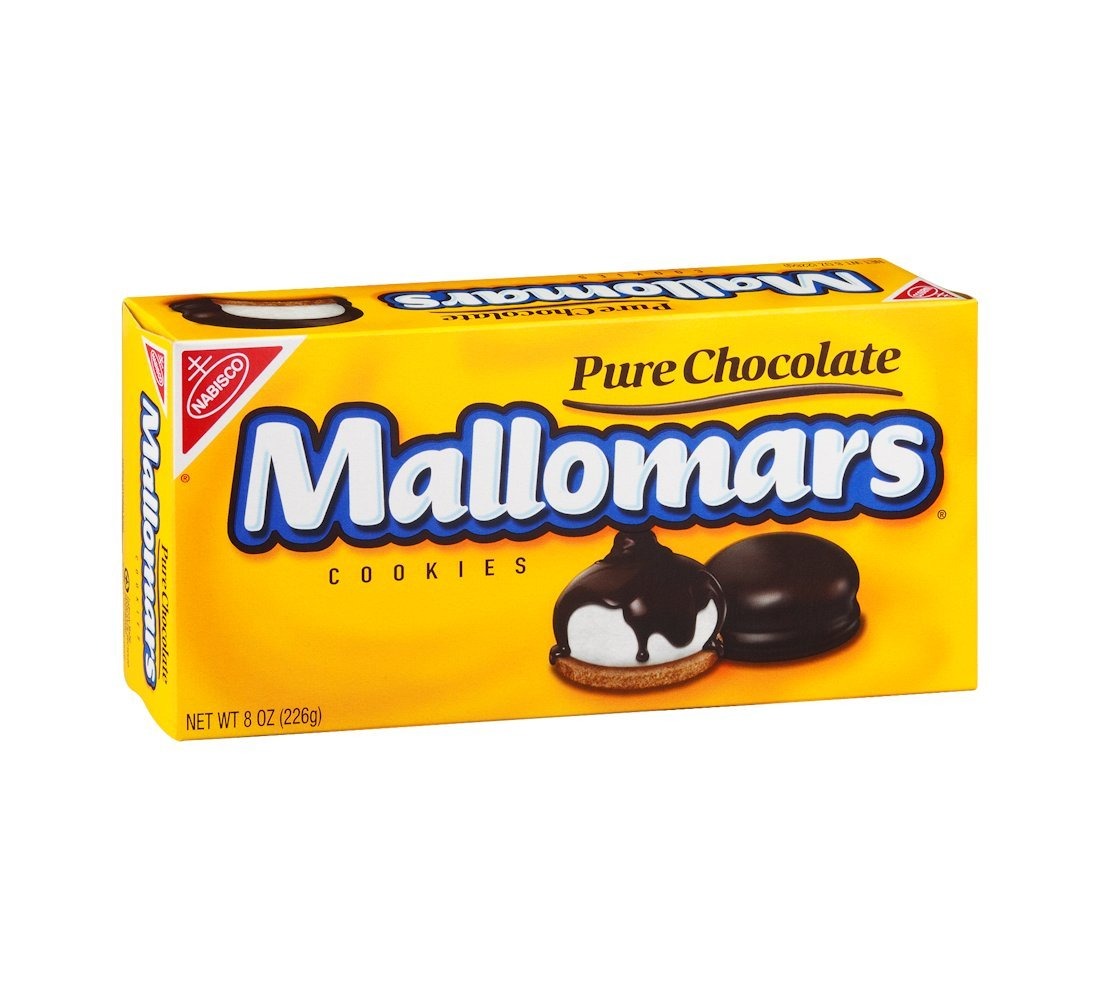
Item Name: Nabisco Mallowmars Pure Chocolate Cookie, 8 Ounce -- 12 per case.
Bullet Point 1: This includes twelve 8oz packages of Mallomars Cookies Pure Chocolate.
Bullet Point 2: Mallomars are round graham crackers topped with marshmallow and covered in dark chocolate, and are only packaged and sold seasonally.
Bullet Point 3: Enjoyed for over 90 years.
Bullet Point 4: Mallomars were created by Nabisco in 1913 and first sold to a grocer in West Hoboken, NJ.
Product Description: Mallomars Pure Chocolate Cookies
Value: 96.0
Unit: Ounce

Price: 43